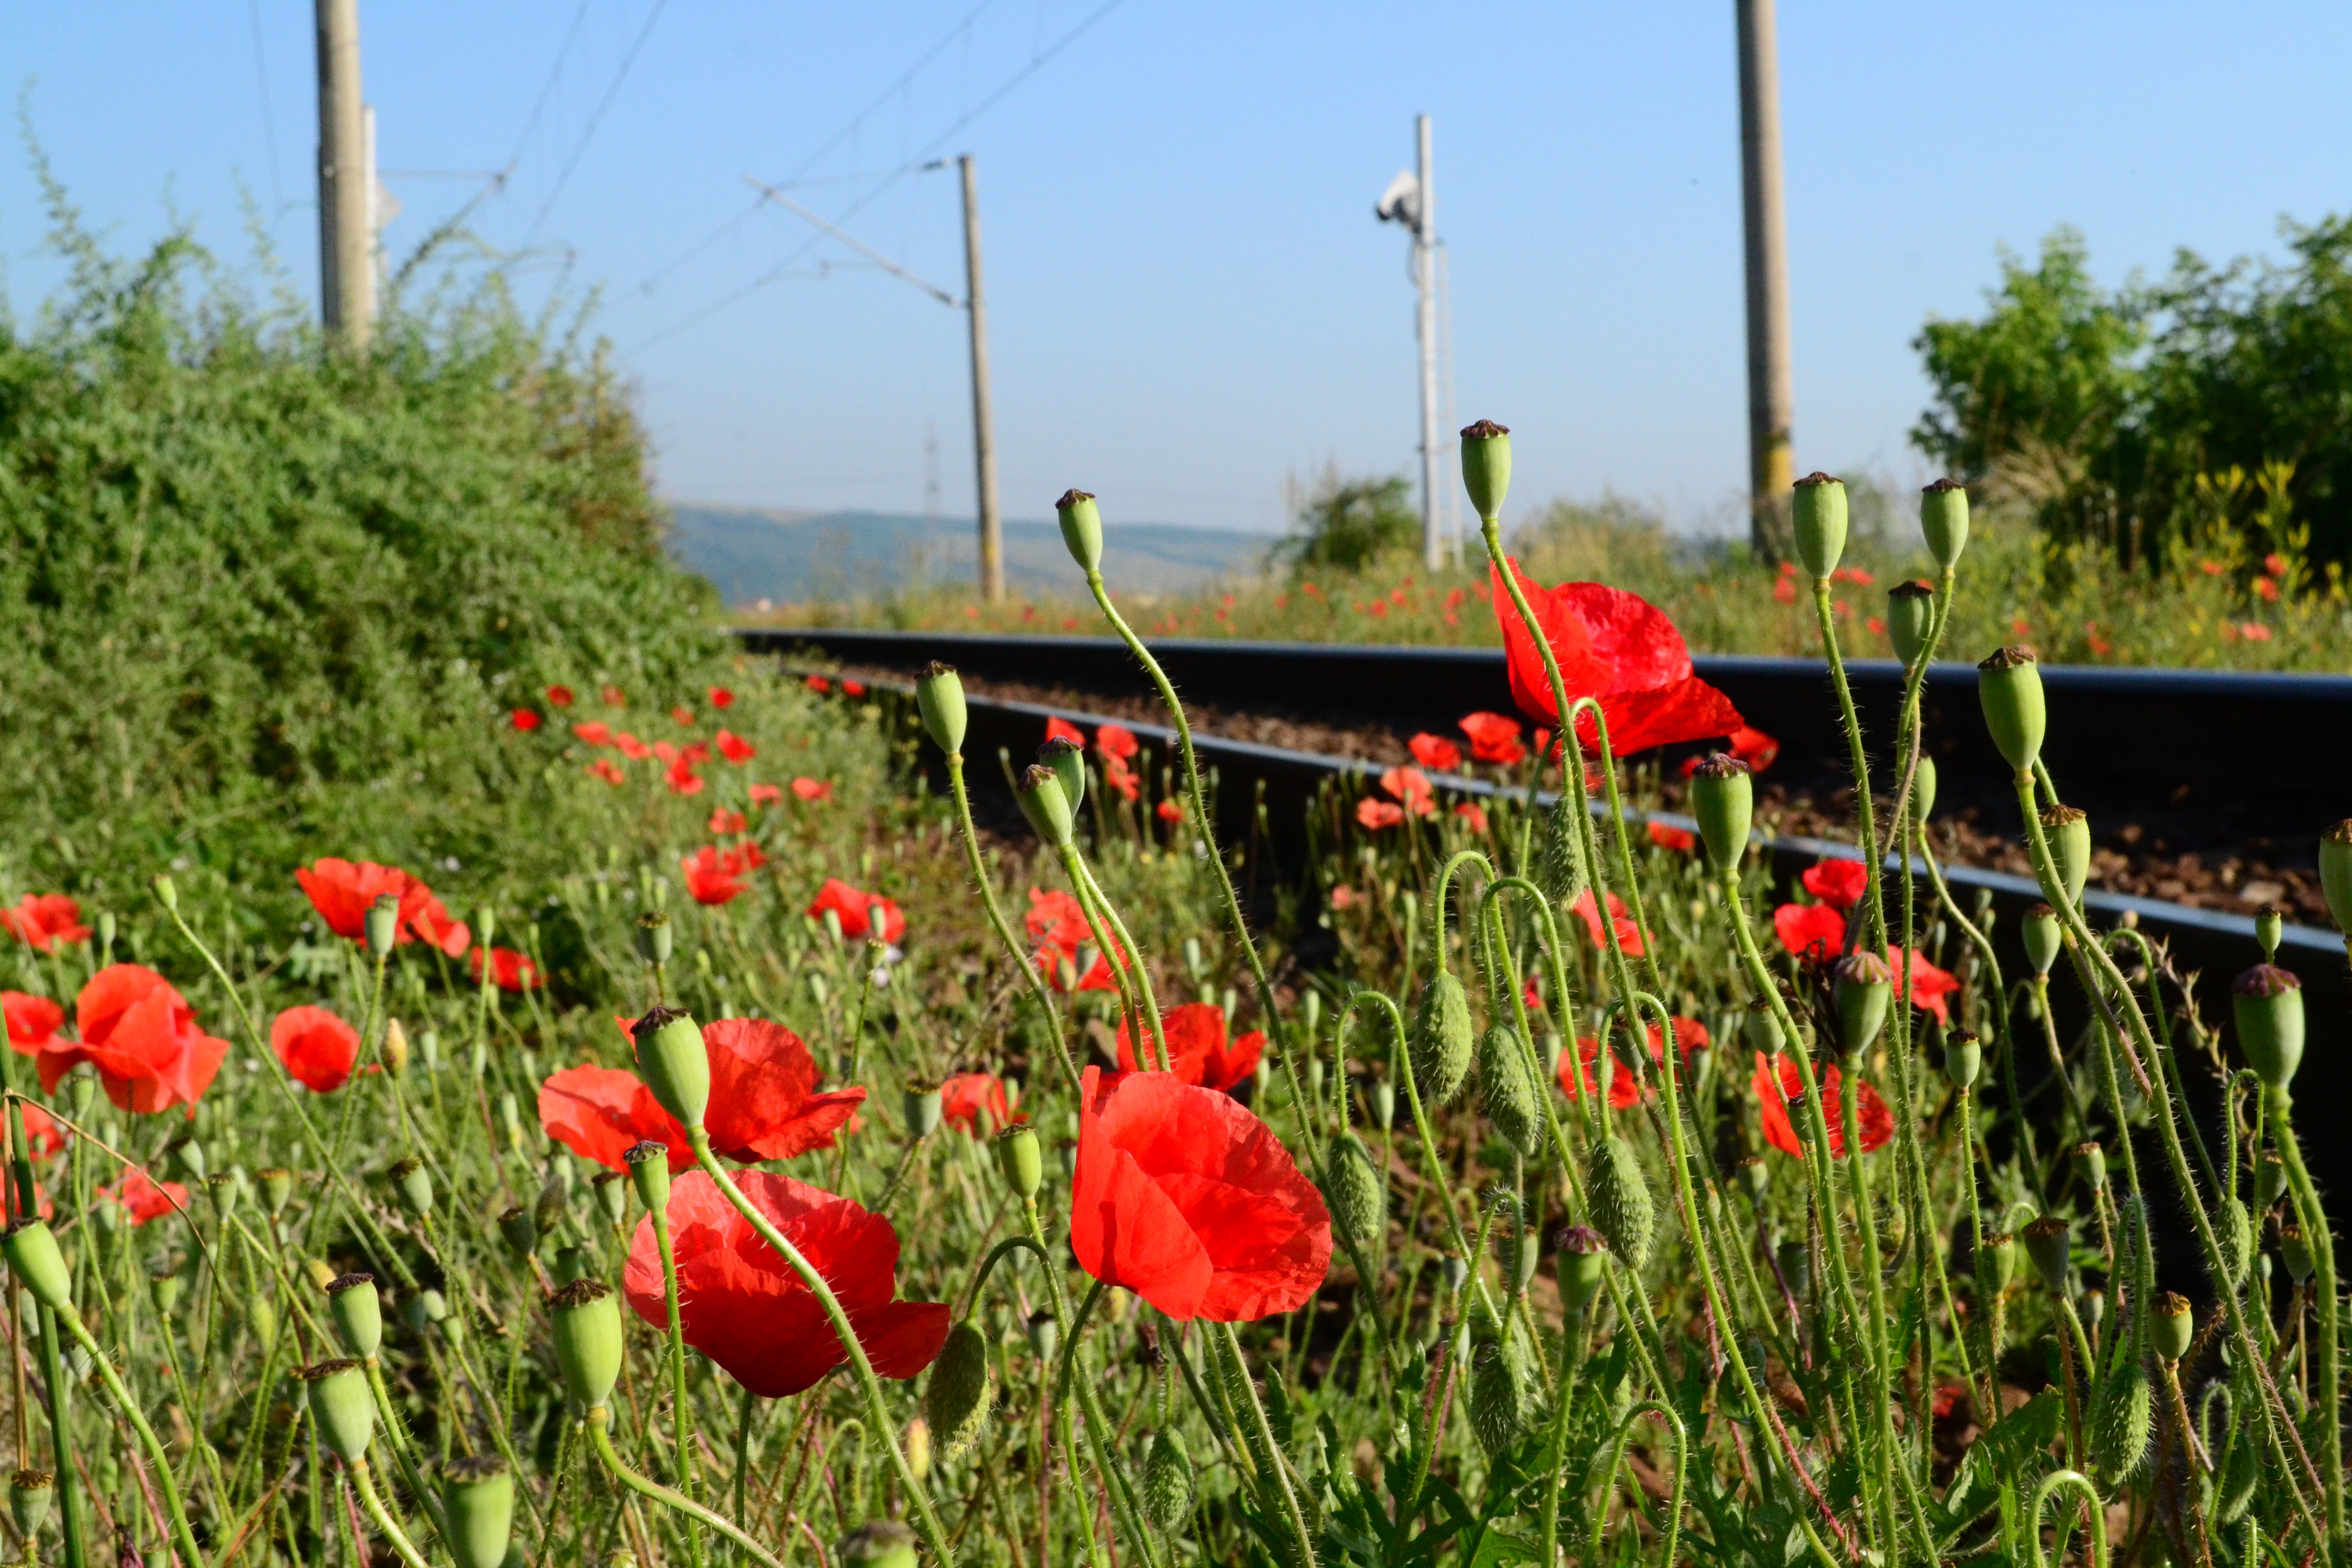
nature, grass, plant, railroad, field, meadow, prairie, flower, rail, train, transport, red, colorful, flora, wildflower, flowers, rusty, poppy, railways, flowering plant, grass family, land plant